Al-Qaeda

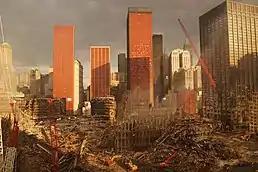
Aftermath of the September 11 attacks

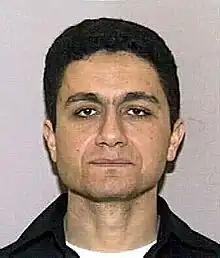
Mohamed Atta, the pilot hijacker of American Airlines Flight 11 and leader of the September 11 attacks

The September 11 attacks on America by al-Qaeda killed 2,996 people2,507 civilians, 343 firefighters, 72 law enforcement officers, 55 military personnel as well as 19 hijackers who committed murder-suicide. Two commercial airliners were deliberately flown into the twin towers of the World Trade Center, a third into the Pentagon, and a fourth, originally intended to target either the United States Capitol or the White House, crashed in a field in Stonycreek Township near Shanksville, Pennsylvania after passengers revolted. It was the deadliest foreign attack on American soil since the Japanese attack on Pearl Harbor on December 7, 1941, and to this day remains the deadliest terrorist attack in human history.